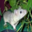
Label: possum